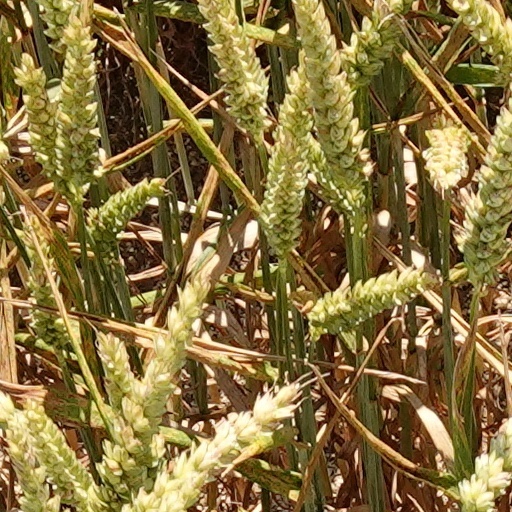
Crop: wheat